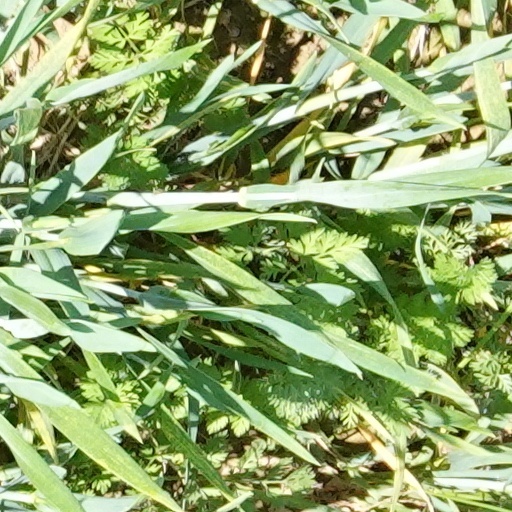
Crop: wheat